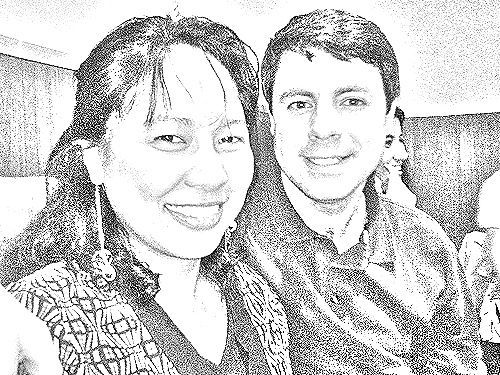
Portrait style: Sketch Portrait